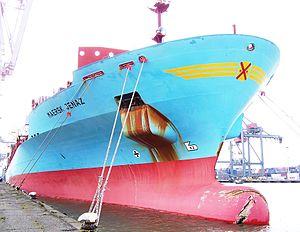
Porte-conteneurs M/V Maersk Jenaz à quai au port de Rotterdam.
Suisse-Atlantique parfois surnommée Suisat, dont la raison sociale officielle est Suisse-Atlantique Société de Navigation Maritime S.A. est un armateur vaudois. Avec ses 14 navires, Suisse-Atlantique gère la plus grande flotte de navires battant pavillon suisse.
La marine marchande suisse regroupe l'ensemble de la marine marchande en Suisse. Fait plutôt inhabituel pour un pays sans littoral, la Suisse a en effet une longue tradition de navigation, non seulement sur ses lacs et rivières, mais également en haute mer.